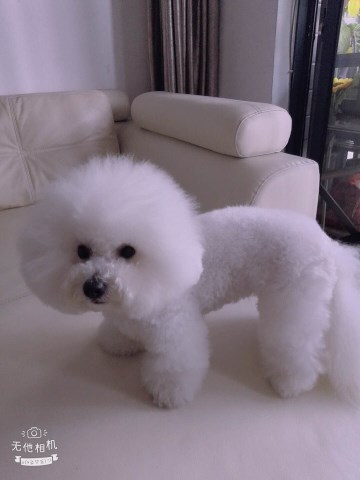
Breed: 3083-n000117-Bichon_Frise